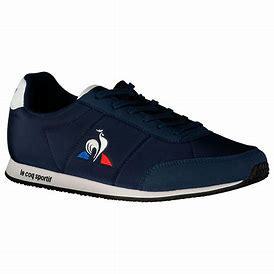
Brand: Le
Model: Coq Sportif 100